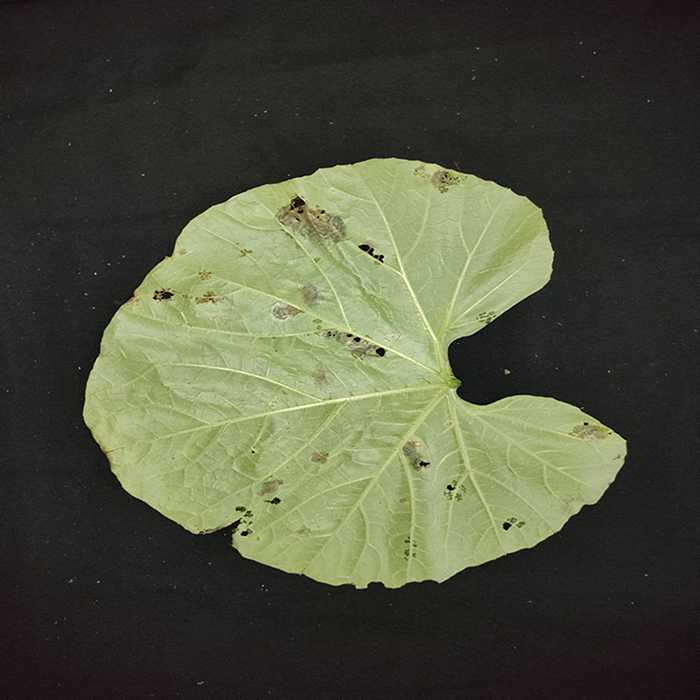
Plant: Bottle gourd
Label: Anthracnose